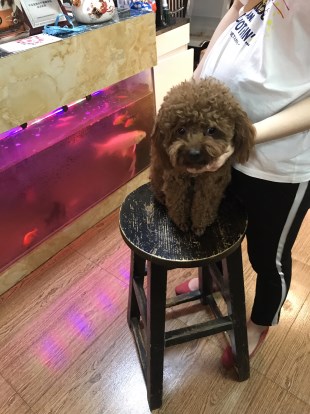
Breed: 7449-n000128-teddy